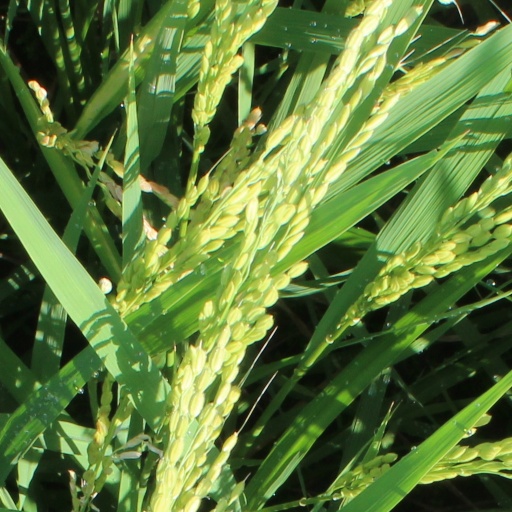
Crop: rice